San Francisco Peaks

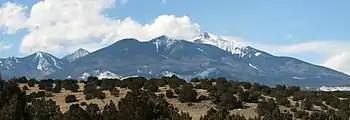
San Francisco Peaks viewed from U.S. Route 89

Merriam considered that these life zones could be extended to cover all the world's vegetation types with the addition of only one more zone, the tropical zone.